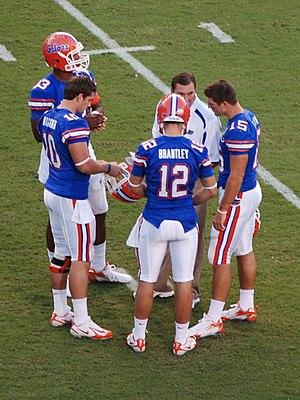
John Brantley IV est un joueur américain de football américain universitaire.
Cameron « Cam » Jerrell Newton, né le 11 mai 1989 à Atlanta dans l'État de Géorgie, est un joueur américain de football américain qui évolue au poste de quarterback pour les Patriots de la Nouvelle-Angleterre